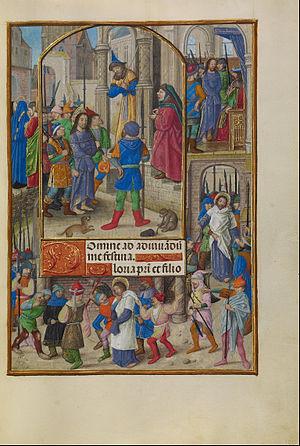
Le Maître du Livre de prières de Dresde est un maître anonyme enlumineur actif en Flandre des années 1460 à 1520. Il doit son nom à un manuscrit actuellement conservé à la Bibliothèque d'État de Saxe à Dresde. Plus de cinquante manuscrits lui sont attribués.